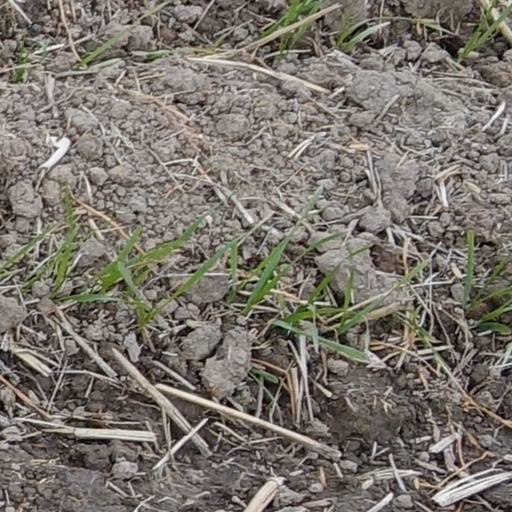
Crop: wheat